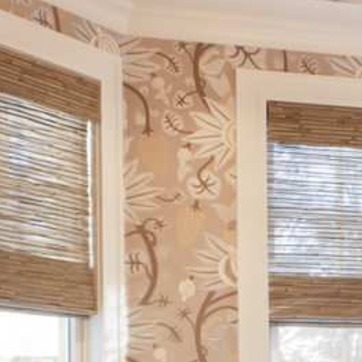
Material: wallpaper